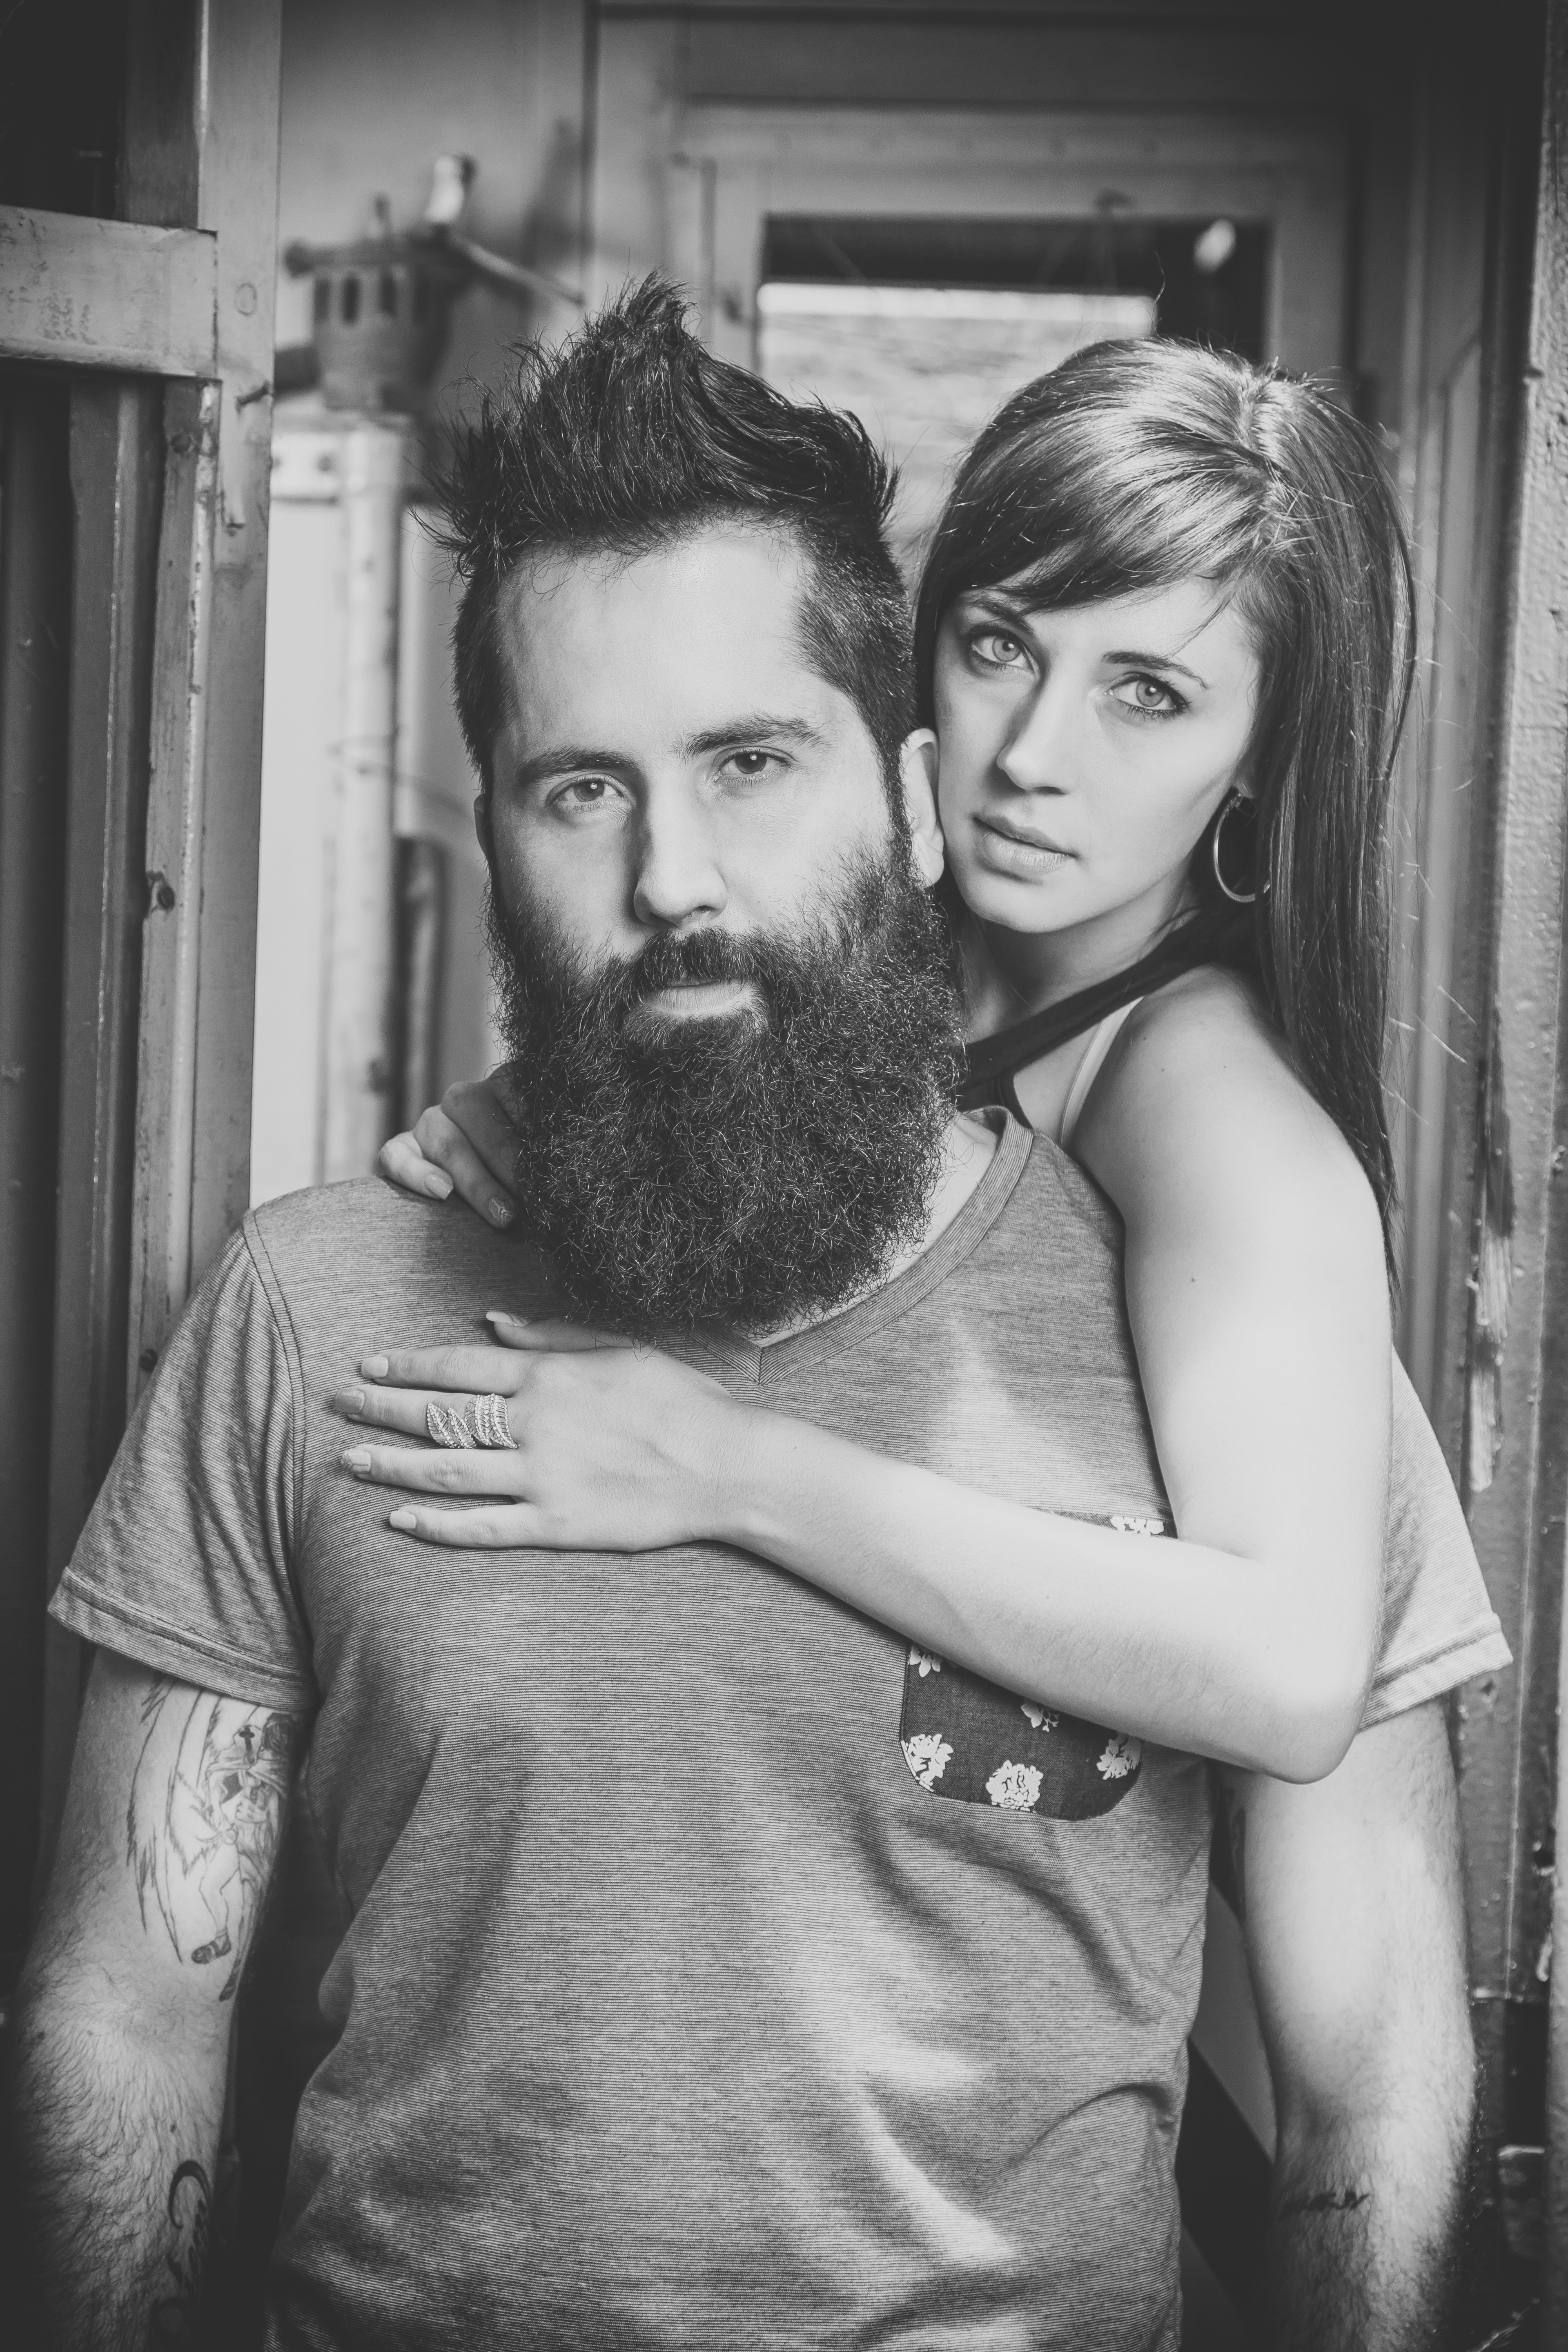
man, person, black and white, girl, woman, hair, white, photography, male, female, love, portrait, model, young, couple, romantic, fashion, black, monochrome, lady, posing, women, photograph, beauty, passion, sexy, modeling, handsome, attractive, sensual, interaction, bearded, photo shoot, monochrome photography, portrait photography